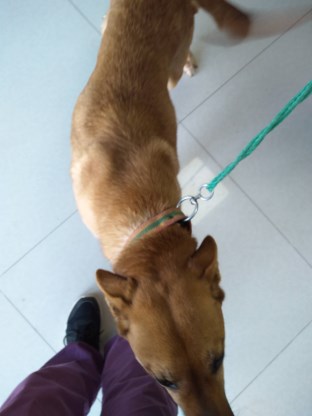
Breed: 3336-n000121-chinese_rural_dog